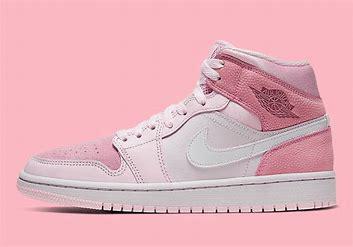
Brand: Jordan
Model: Air 1 Mid Retro Basketball